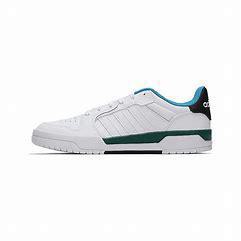
Brand: adidas
Model: neo Adidas NEO Entrap